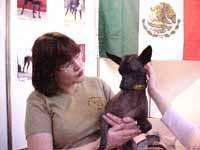
Mexican_hairless